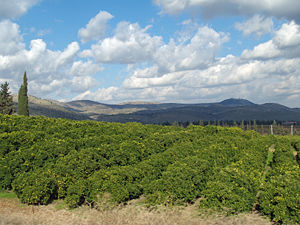
Israel / Geografi
En citronsfrugthave i Galilæa
Israel, officielt Staten Israel, er et land i Mellemøsten beliggende i den sydøstlige ende af Middelhavet. Landet grænser op til Libanon mod nord, til Syrien og Jordan mod øst og til Egypten mod sydvest og består af et geografisk varieret landskab inden for det relativt begrænsede landområde. Vestbredden og Gazastriben er tilstødende områder, som Israel har besat siden Seksdageskrigen. Med et indbyggertal på omkring 8,6 millioner, hvor hovedparten er jøder, er Israel den eneste stat i verden med en jødisk majoritet. Som en kulturel og religiøs smeltegryde er det også et hjemsted for arabiske muslimer, arabiske kristne, drusere, samaritanere og flere andre religiøse og etniske minoriteter. Jerusalem er landets hovedstad, og der har regeringen sæde. International konsensus er dog, at Jerusalems status endnu ikke er besluttet. De Forenede Nationers afstemning i 1947 om delingsplanen for Palæstina fastslog, at Jerusalem skulle være et "corpus separatum", under international overvågning. Denne afstemning er ikke blevet sat ud af kraft ved en ny afgørelse i FN.